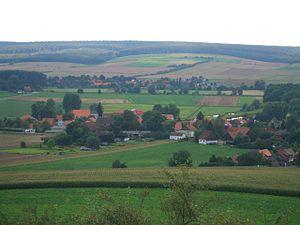
Ohrum est une municipalité allemande du land de Basse-Saxe et de l'arrondissement de Wolfenbüttel. En 2015, elle comptait 634 habitants.